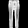
Label: Trouser